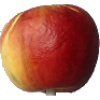
Label: red_yellow_apple